Italo Pereira

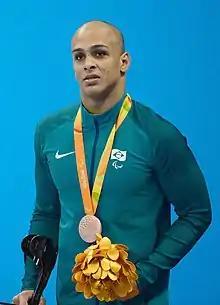
Pereira in 2016

Italo Pereira is a Brazilian paralympic swimmer. He participated at the 2016 Summer Paralympics in the swimming competition, being awarded the bronze medal in the men's 100 metre backstroke S7 event. Pereira also participated at the 2012 Summer Paralympics in the swimming competition.